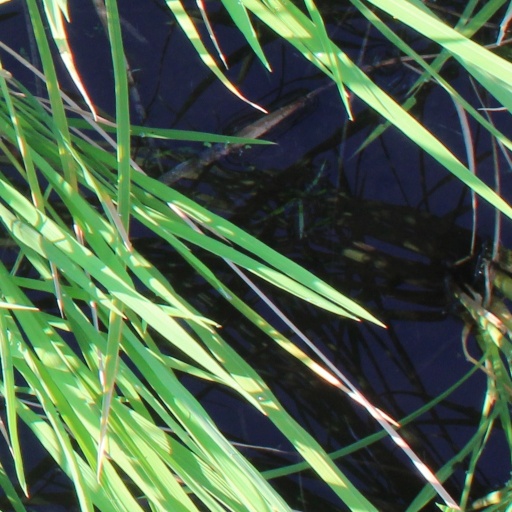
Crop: rice